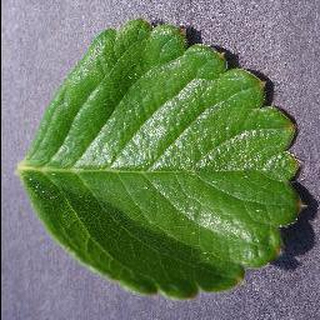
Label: healthy_strawberry